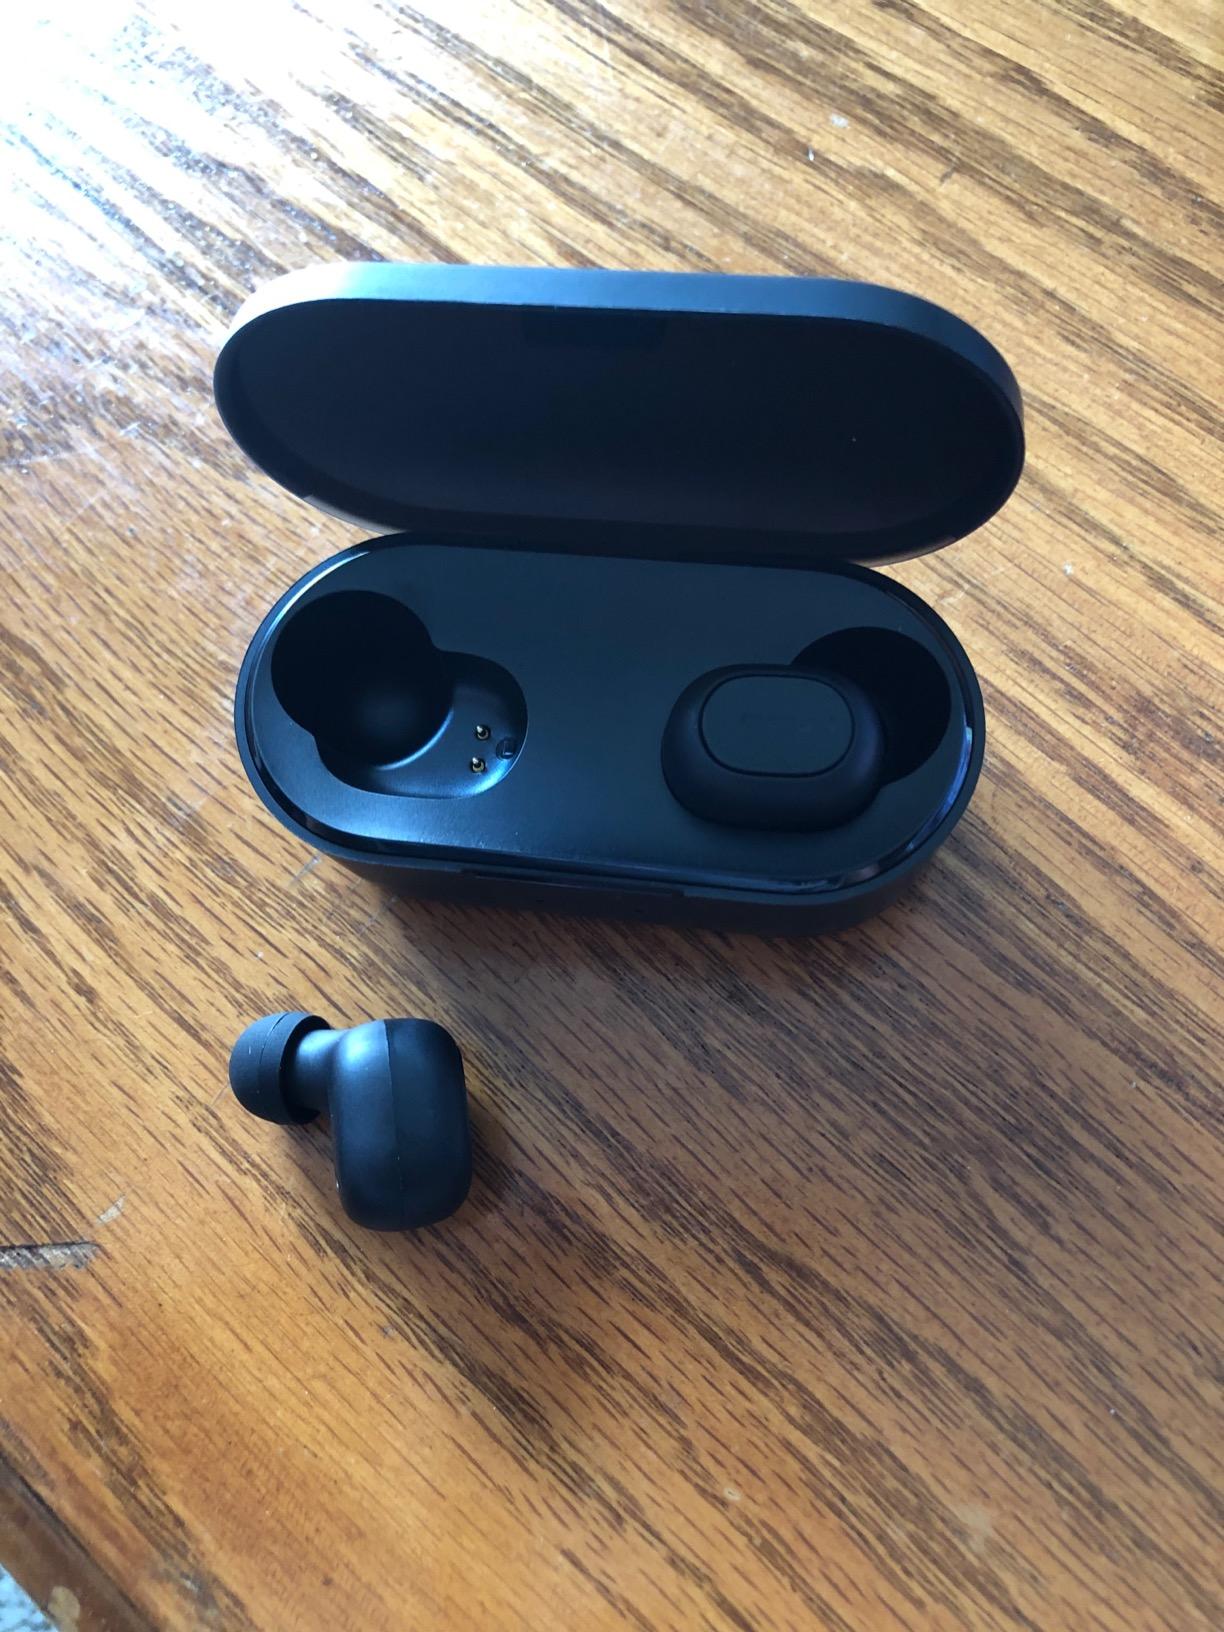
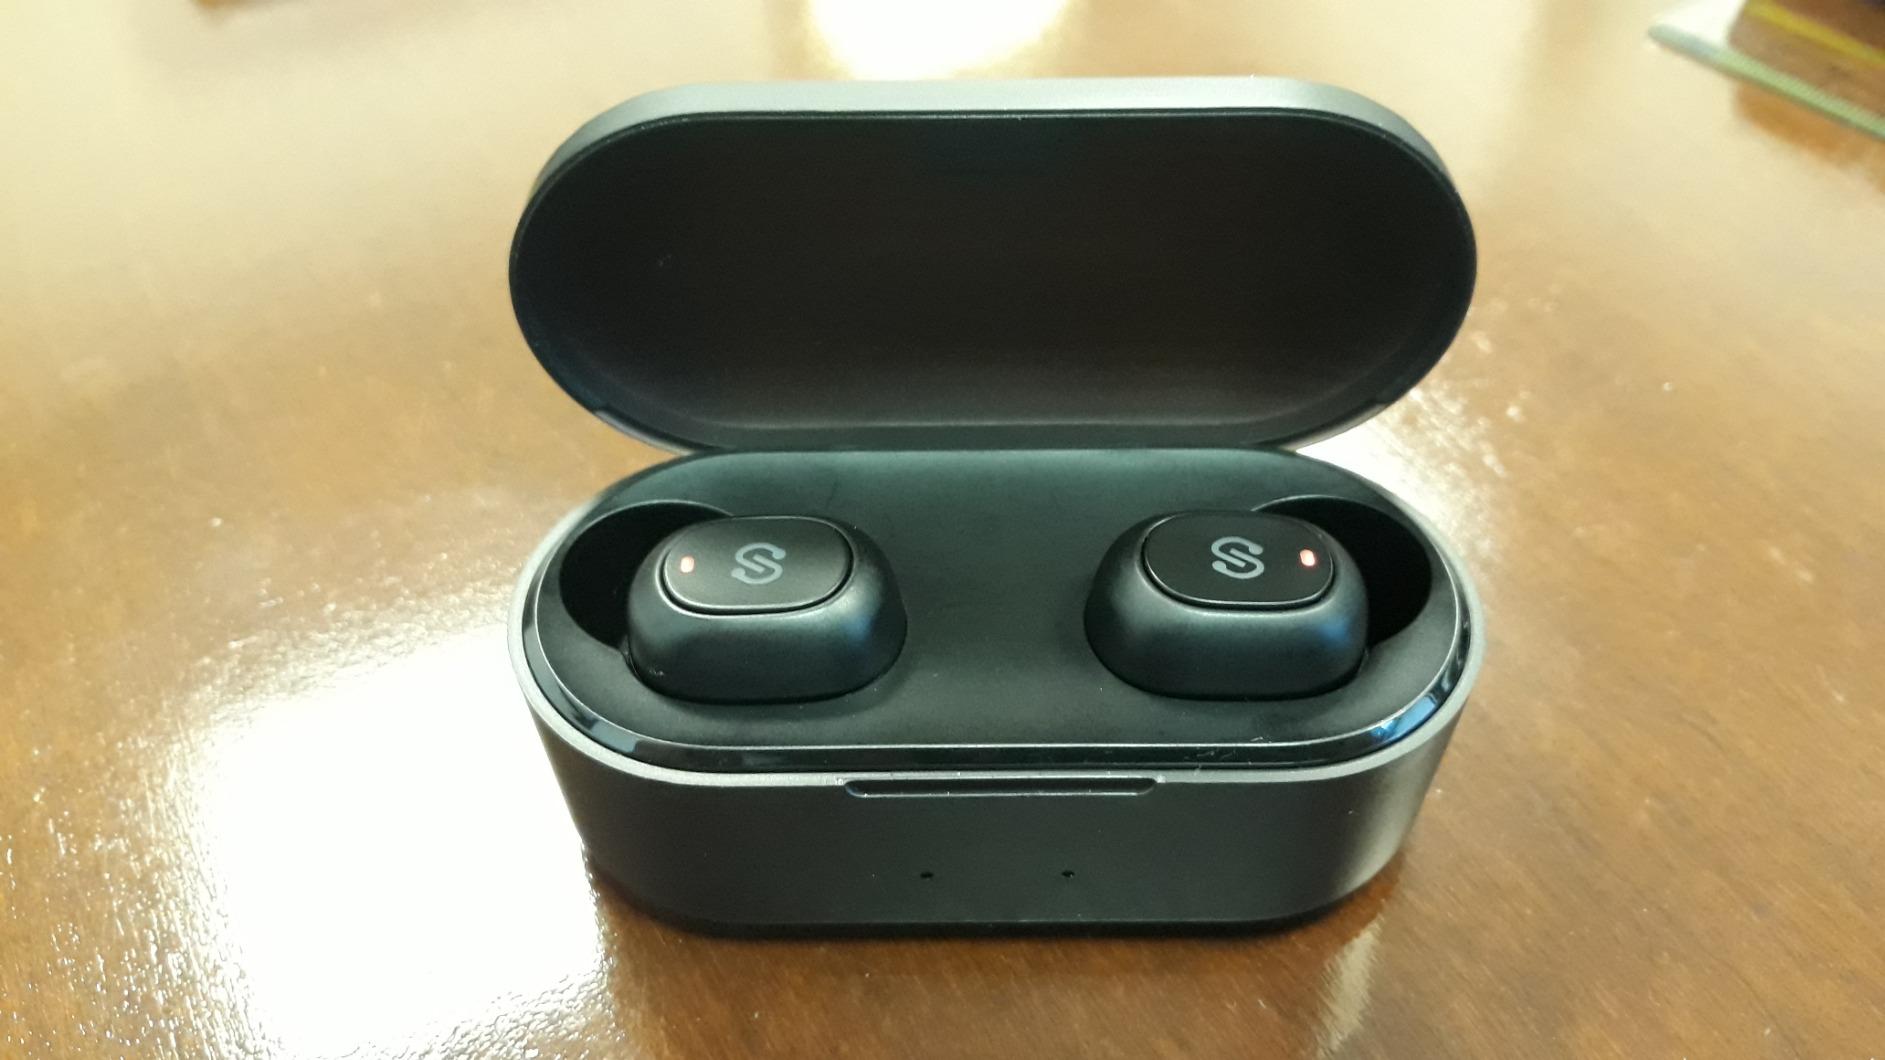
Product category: earbuds
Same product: no